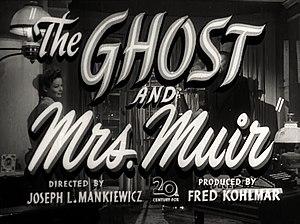
L'Aventure de Mᵐᵉ Muir est un film américain de Joseph L. Mankiewicz sorti en 1947.
Fred Kohlmar est un producteur de cinéma américain, né le 10 août 1905 à New York, mort le 13 octobre 1969 à Los Angeles — quartier d'Hollywood.